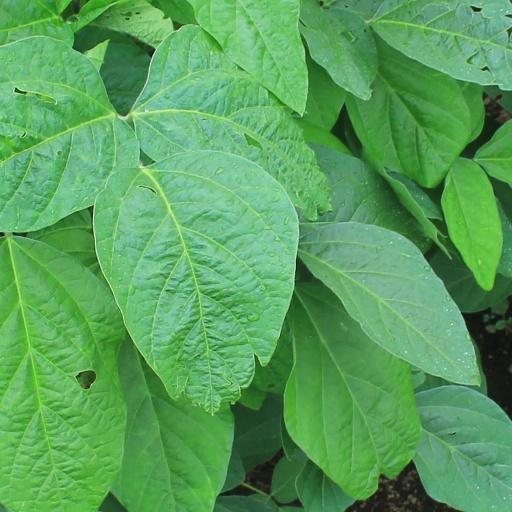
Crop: soybean